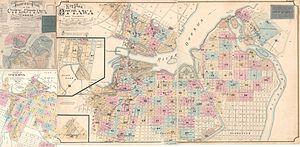
Le commerce du bois d'œuvre sur la rivière des Outaouais, correspond à la production de produits du bois au XIXᵉ siècle par le Canada sur la zone couverte par la Rivière des Outaouais, destinée aux marchés britannique et américain. C'est l'industrie principale des colonies historiques du Haut-Canada et du Bas-Canada, et elle crée un type d'entrepreneur connu sous le nom de lumber baron, baron du bois d'œuvre. Le commerce du bois carré, puis du bois scié, conduit à la croissance de la population et la prospérité des collectivités dans la vallée de l'Outaouais, en particulier la ville de Bytown. Les produits étaient principalement Pinus resinosa et Pinus strobus. L'industrie a duré jusqu'en 1900 environ, lorsque les marchés et les stocks ont diminué.